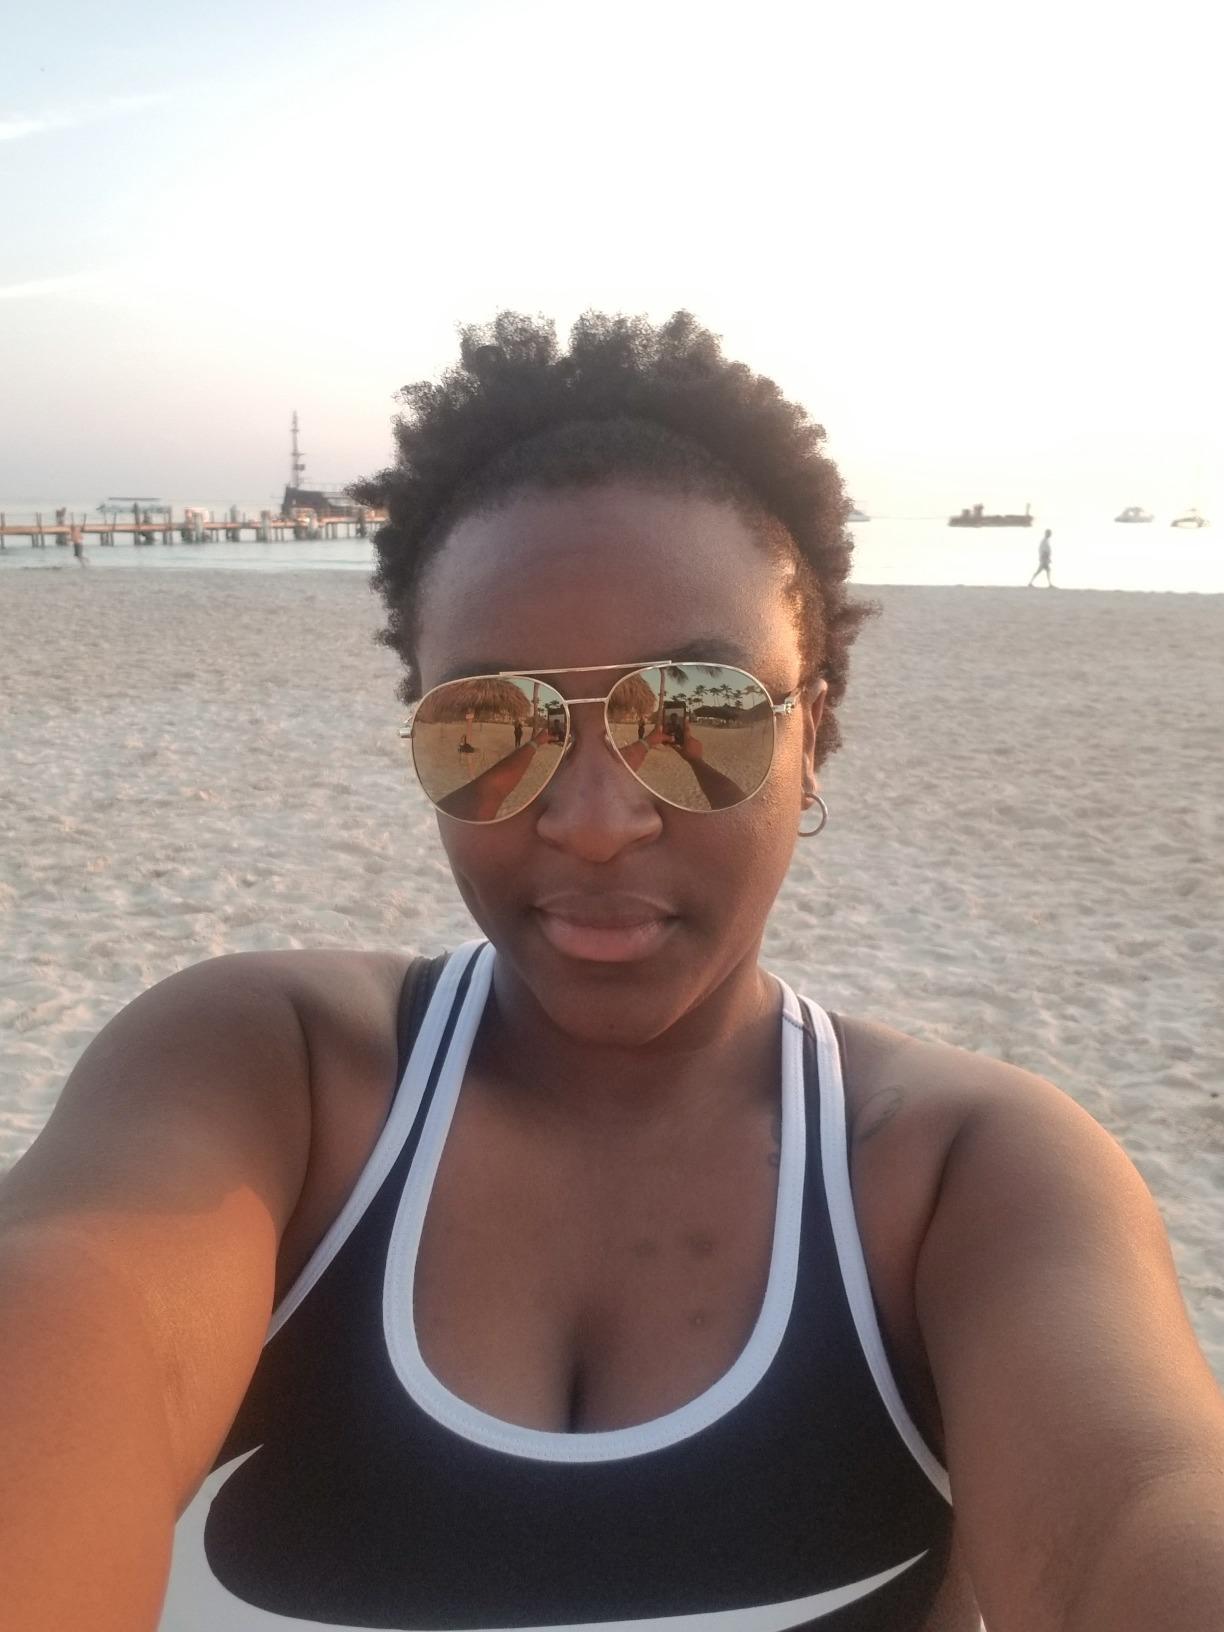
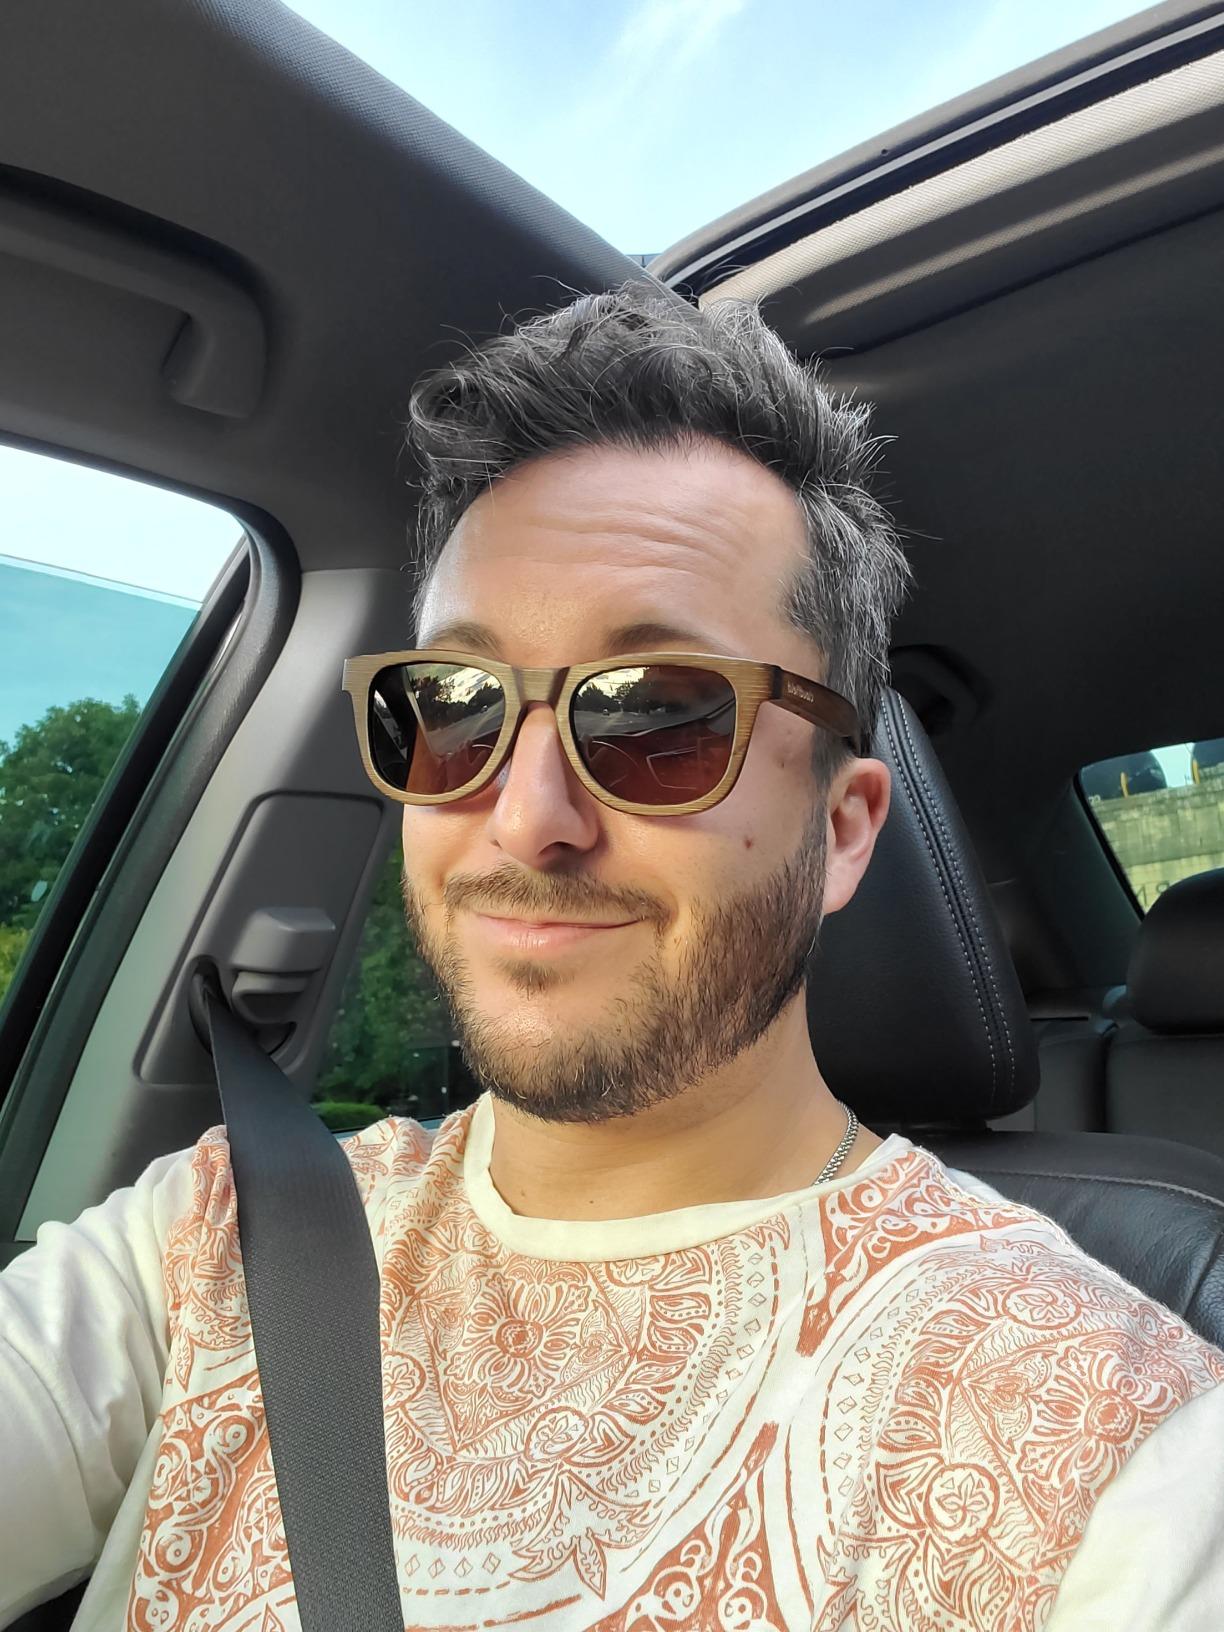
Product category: accessories_sunglasses
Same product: no